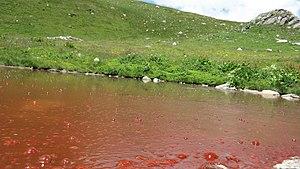
Cyanobactéries dans le Creux Noir, près du lac blanc 2429 m, Parc de la Vanoise, France, été 2019
La phycoérythrine est une phycobiliprotéine.